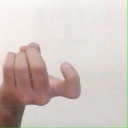
अक्षर: ज